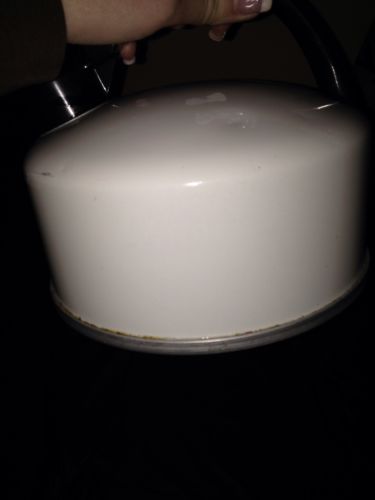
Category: kettle